Llechryd

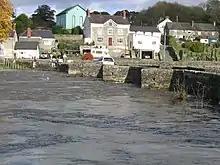
River in flood in 2004

A bridge at Llechryd is marked on Christopher Saxton's map of "Radnor, Brecknok, Cardigan et Caermarden" of 1579, on which the village is marked as "Capel Langbrid".